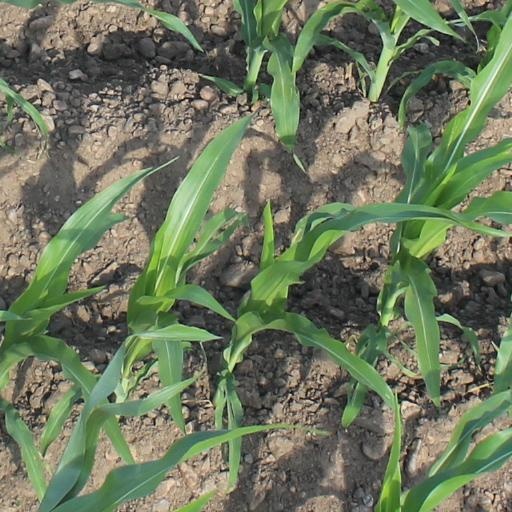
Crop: maize; corn